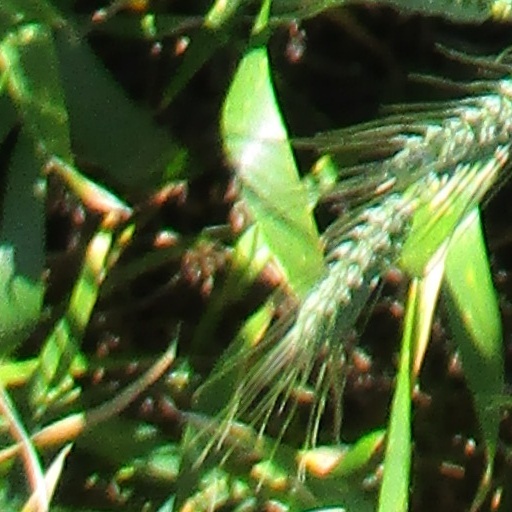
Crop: wheat